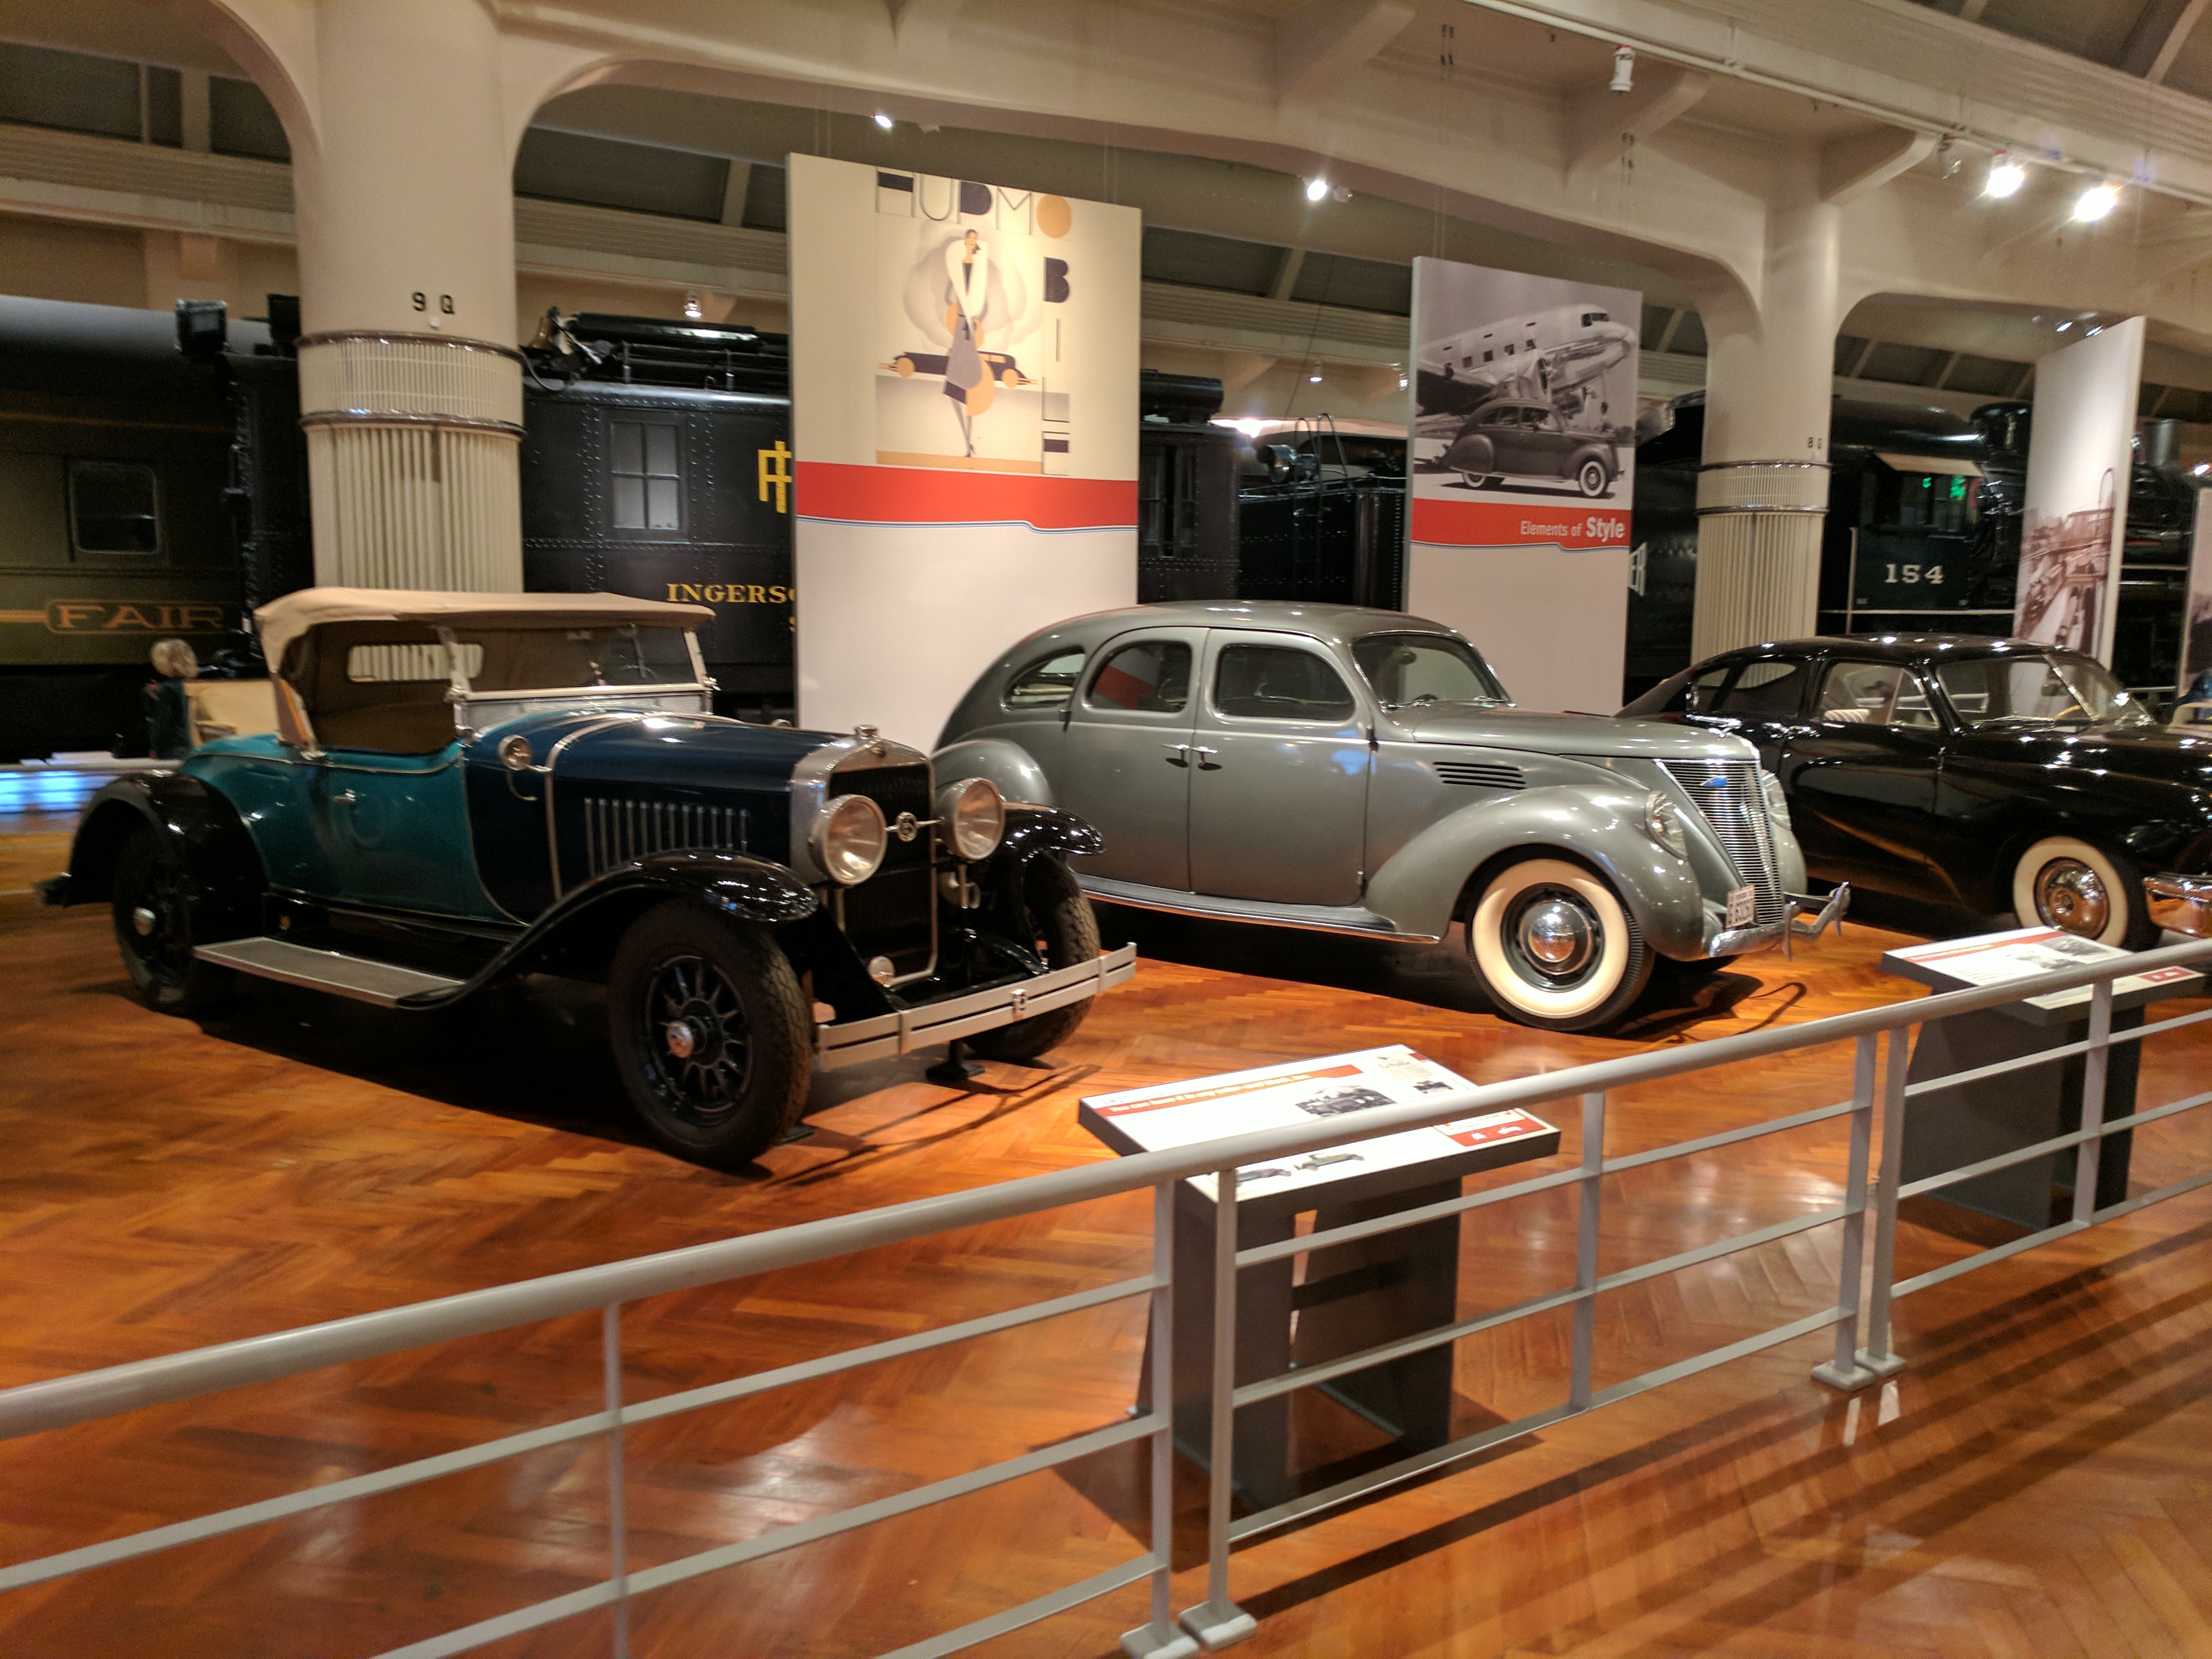
ford, museum, car, cars, auto, automobile, automobiles, machine, machines, land vehicle, vehicle, classic, motor vehicle, vintage car, classic car, antique car, automotive design, luxury vehicle, full size car, hot rod, custom car, sedan, coupe, auto show